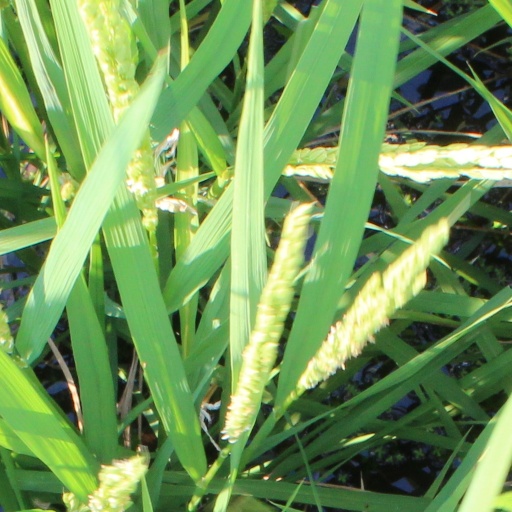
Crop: rice